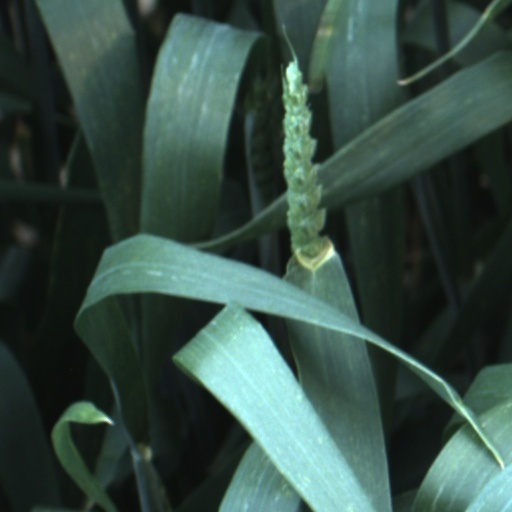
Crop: wheat